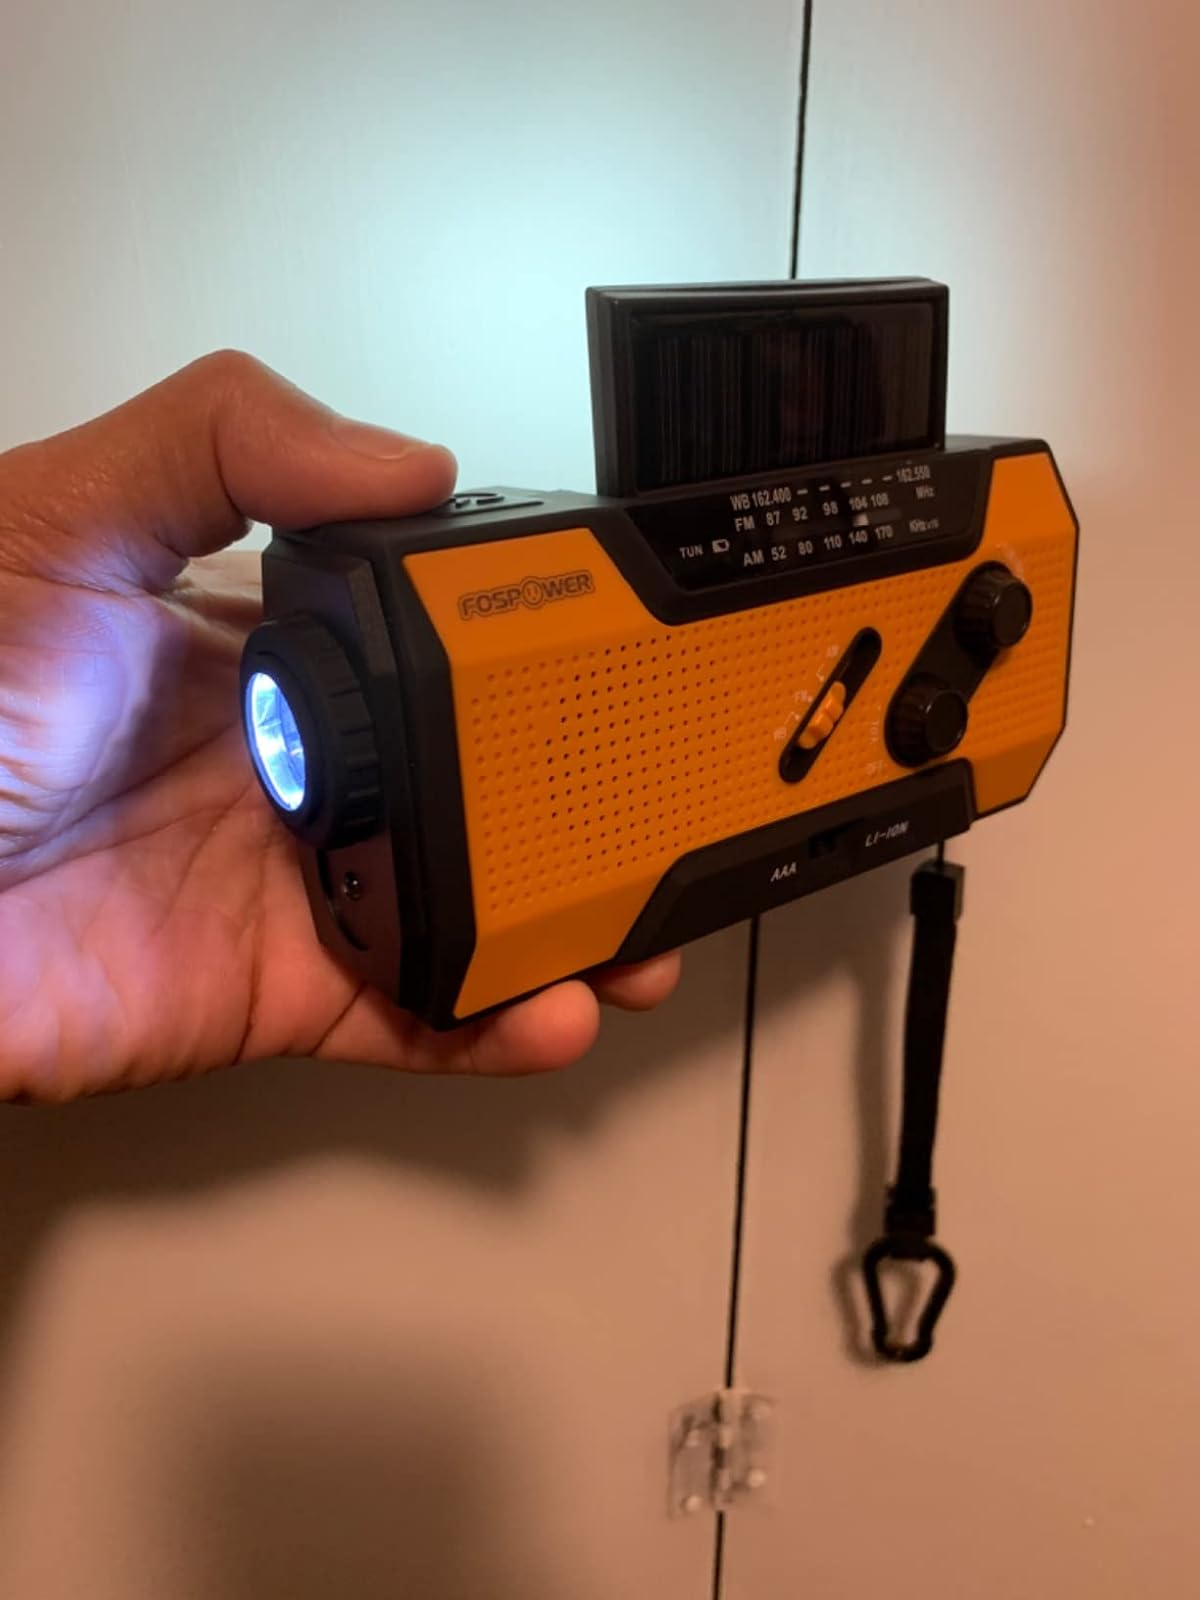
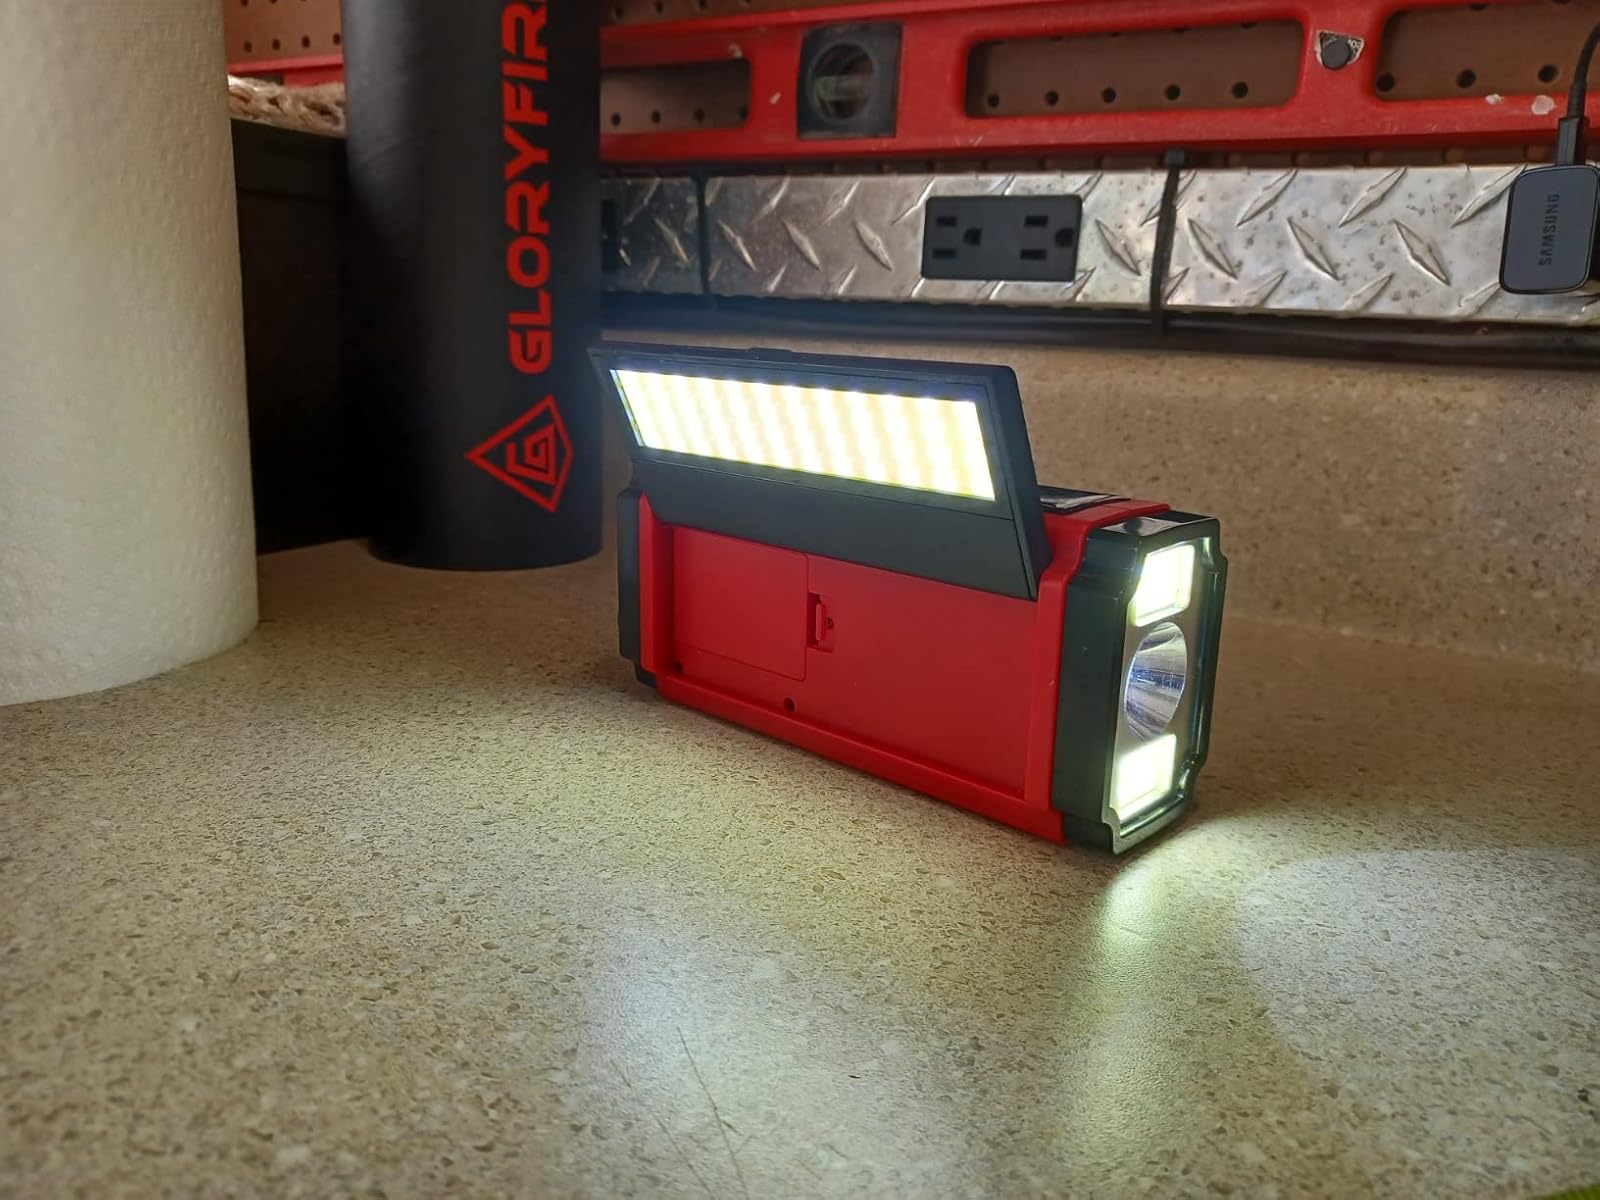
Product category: radio
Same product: no